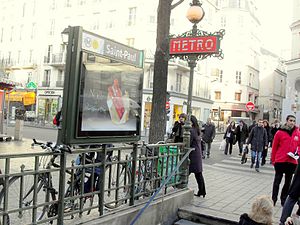
Saint-Paul (metrostation) / Galleri
Saint-Paul er en station på metronettet i Paris og betjener metrolinje 1. Den ligger i 4. arrondissement og har tilnavnet Le Marais.